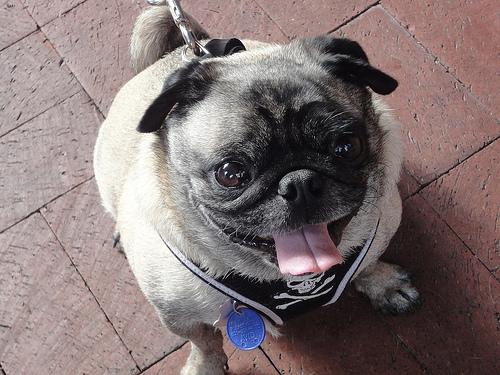
Breed: pug